Environmental issues with coral reefs

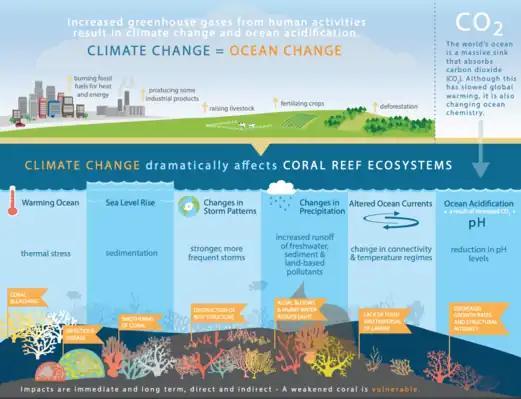

Rising sea levels due to climate change requires coral to grow so the coral can stay close enough to the surface to continue the process of photosynthesis. Water temperature changes or disease of the coral can induce coral bleaching, as happened during the 1998 and 2004 El Niño years, in which sea surface temperatures rose well above normal, bleaching and killing many reefs. Bleaching may be caused by different triggers, including high sea surface temperature (SST), pollution, or other diseases. SST coupled with high irradiance (light intensity), triggers the loss of zooxanthellae, a symbiotic single cell algae that gives the coral its color and the coral's dinoflagellate pigmentation, which turns the coral white when it is expelled, which can kill the coral. Zooxanthellae provide up to 90% of their hosts' energy supply. Healthy reefs can often recover from bleaching if water temperatures cool. However, recovery may not be possible if levels rise to 500 ppm because concentrations of carbonate ions may then be too low. In summary, ocean warming is the primary cause of mass coral bleaching and mortality (very high confidence), which, together with ocean acidification, deteriorates the balance between coral reef construction and erosion (high confidence).